Baron Crewe

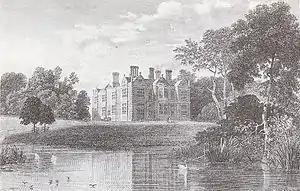
Crewe Hall, the seat of the Crewe family.

Baron Crewe, of Crewe in the County of Chester, was a title in the Peerage of the United Kingdom. It was created on 25 February 1806 for the politician and landowner John Crewe, of Crewe Hall, Cheshire. This branch of the Crewe (or Crew) family descended from Sir Ranulph Crewe (1558–1646), Speaker of the House of Commons and Lord Chief Justice of the King's Bench. He was the brother of Sir Thomas Crewe, also Speaker of the House of Commons and the father of John Crew, 1st Baron Crew (a title which became extinct in 1721; see Baron Crew). Sir Ranulph's grandson John Crewe was the father of Ann Crewe, who married John Offley, of Madeley Manor, Staffordshire. Their son John assumed by Act of Parliament the surname of Crewe in lieu of his patronymic in 1708. He sat as a Knight of the Shire for Cheshire. His son John Crewe also represented Cheshire in Parliament. The latter was the father of the first Baron Crewe. Lord Crewe died in 1829 and was succeeded by his son, the second Baron. He was a General in the British Army. The title became extinct on the death of his son, the third Baron, in 1894.